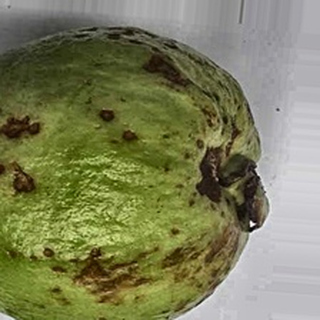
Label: guava_anthracnose